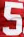
Number: 5